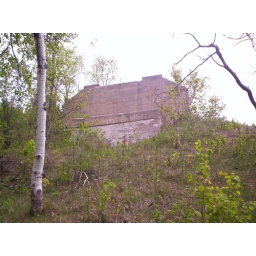
the end of the raised road bed is marked by this concrete structure overlooking the valley